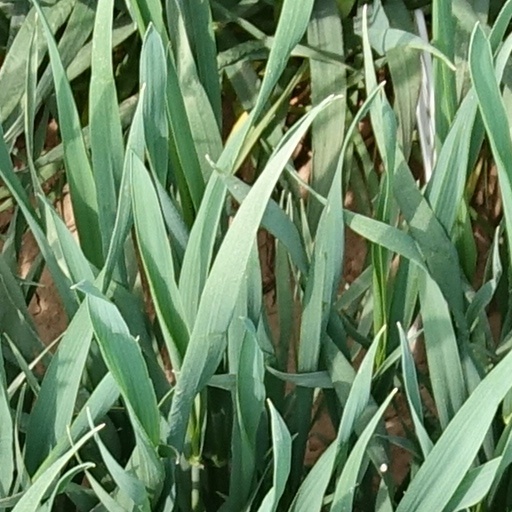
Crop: wheat